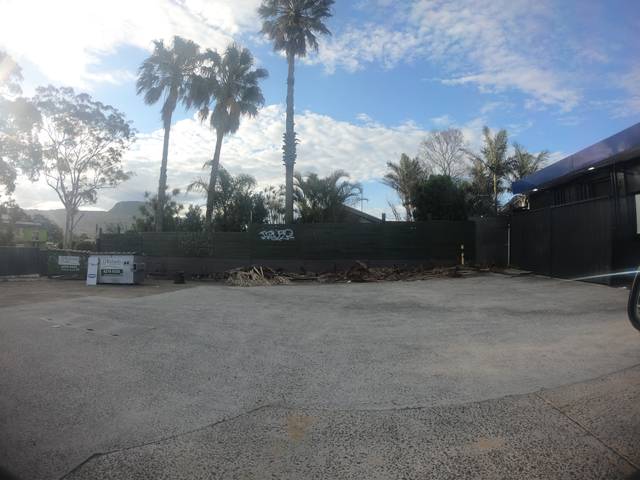
Region: Australia
Coordinates: -34.426, 150.878